Answer in natural language. Consider the 3D positions of the objects in the scene and not just the 2D positions in the image. Is the centerpoint of  walnut wood open shelving unit (marked B) at a higher height than blue colour bin (marked C)? Choose between the following options: yes or no
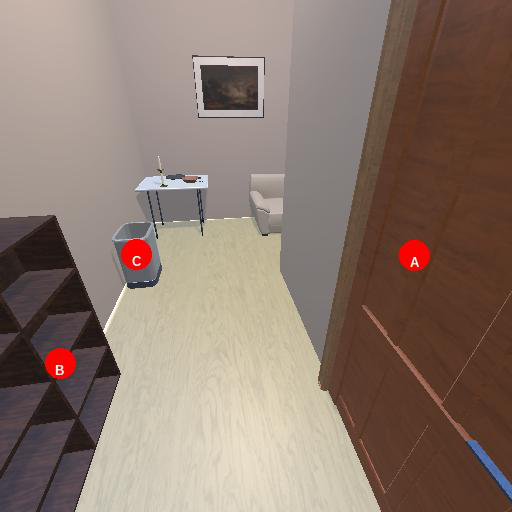
<answer>yes</answer>